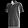
Label: T - shirt / top